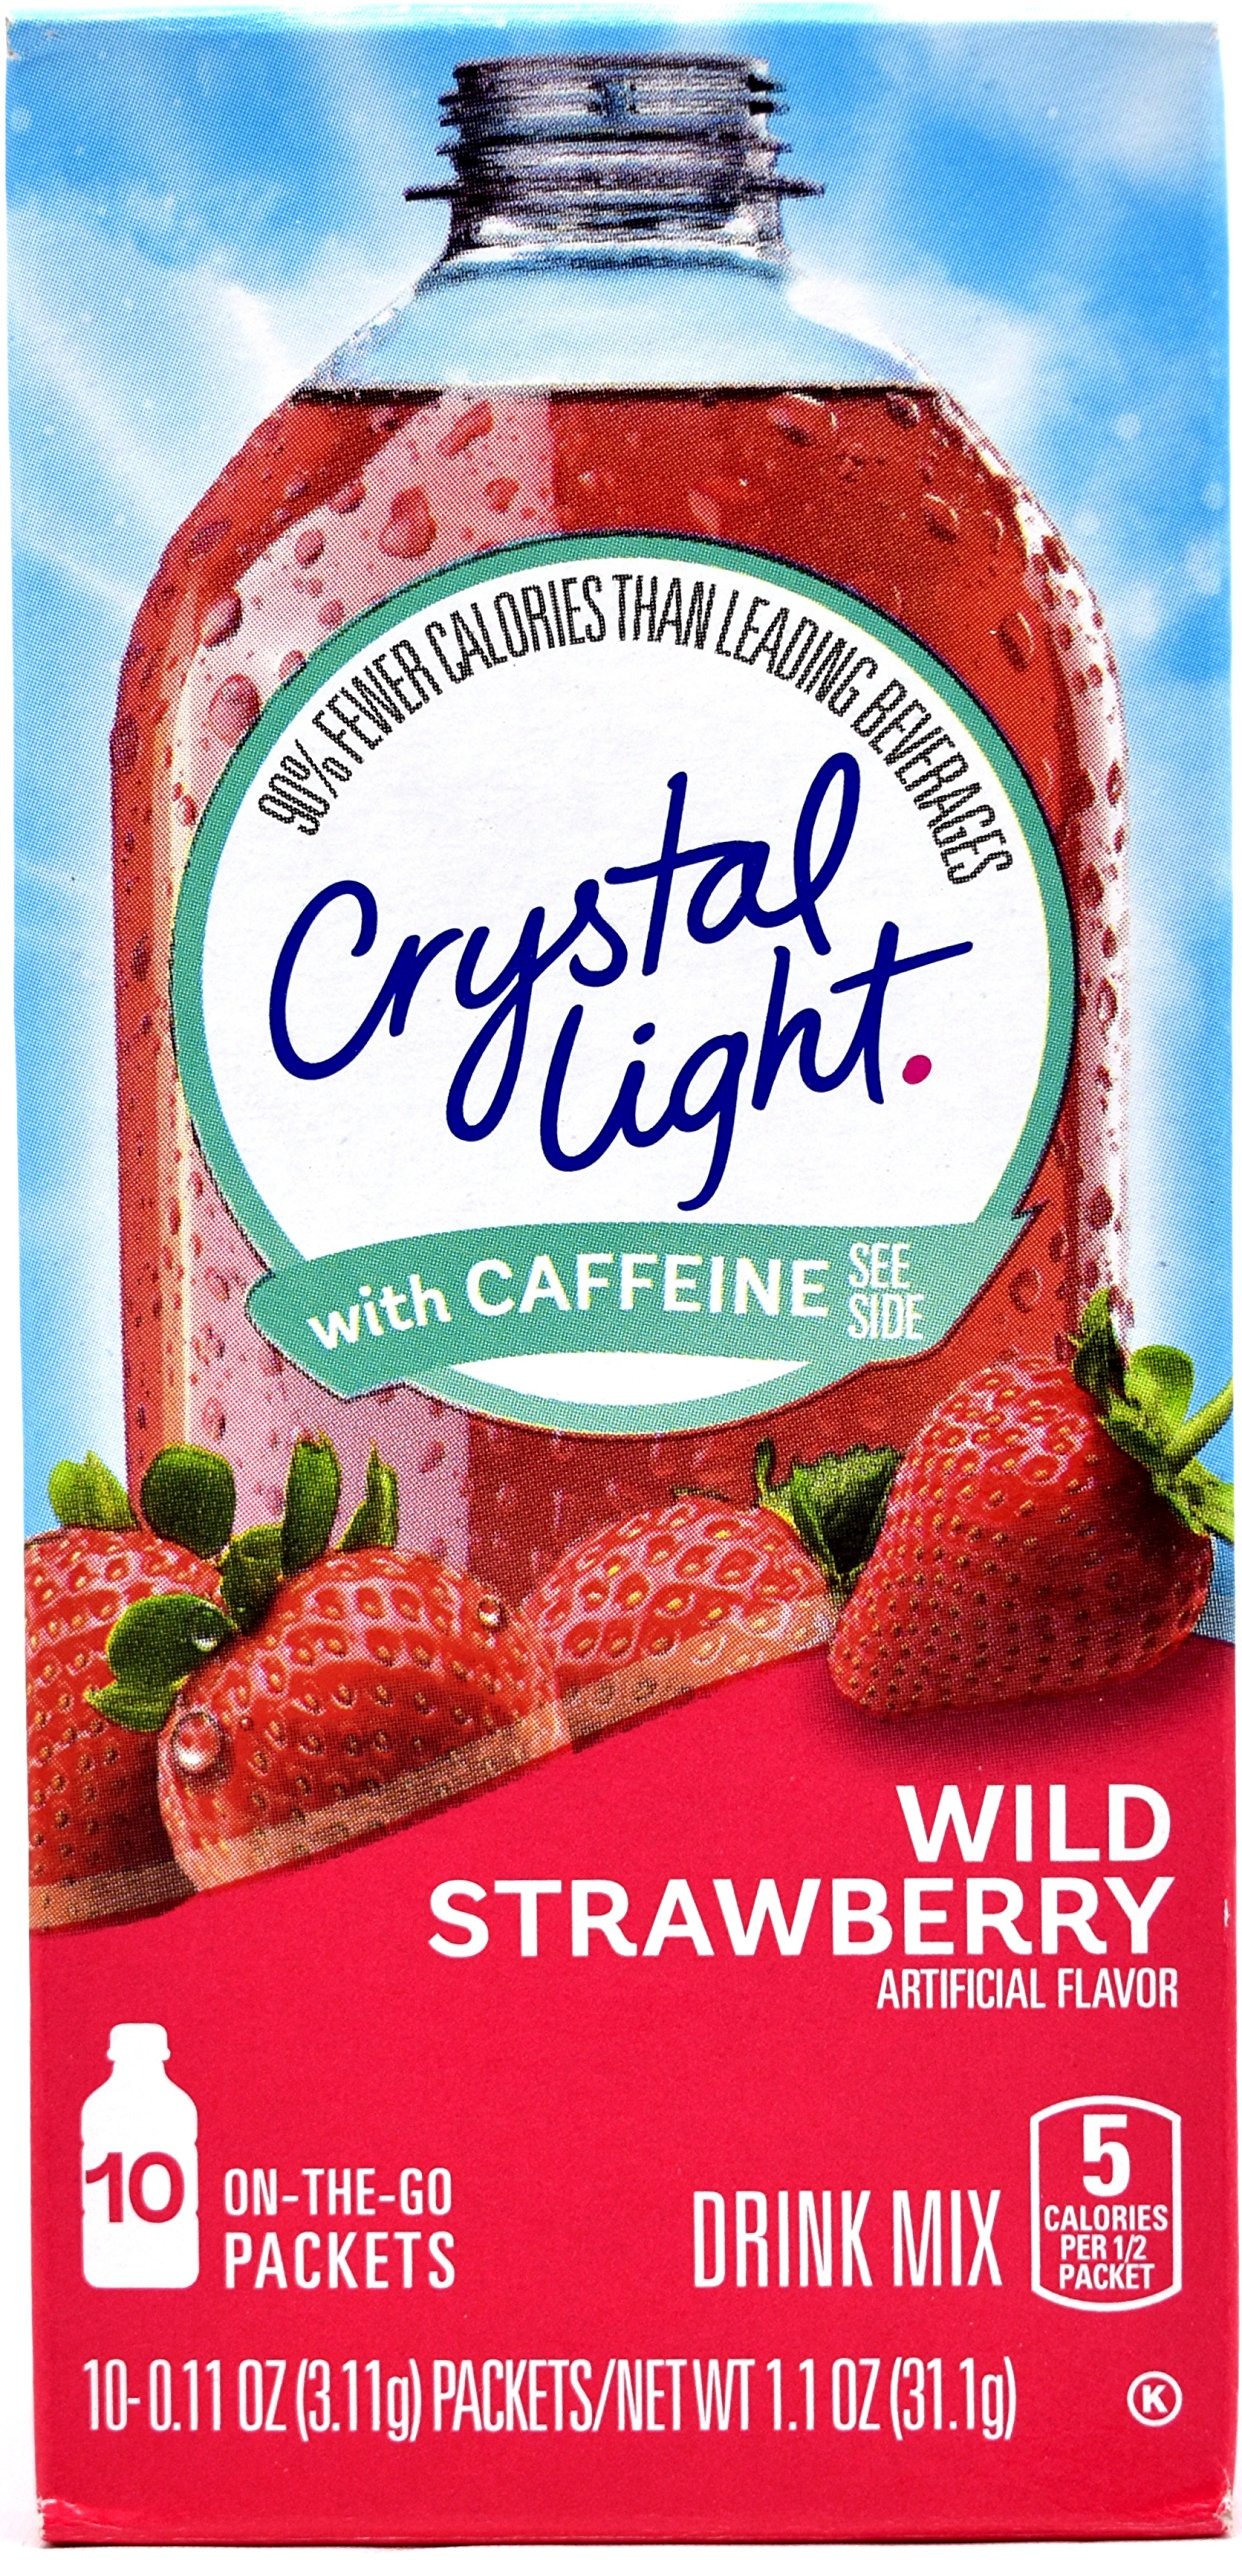
Item Name: Crystal Light On The Go Wild Strawberry With Caffeine Drink Mix, 10-Packet Box (Pack of 25)
Bullet Point 1: Each Box Contains 10 Individual Packets that You Mix with Up to 16.9 Fluid Ounces (500 ml) of Water
Bullet Point 2: Each 8 Ounce (237 ml) Serving Contains 5 Calories and 30 mg Caffeine (60 mg Caffeine Per Packet)
Bullet Point 3: Low in Sodium and Sugar Free
Bullet Point 4: Gluten Free and Kosher
Bullet Point 5: Crystal Light On The Go has 90% Fewer Calories than Leading Beverages
Product Description: Congrats! You just figured out how to make your sweet tooth happy without letting that afternoon slump slow you down. A perfect pick-me-up for long days or when you need a little boost to bring it. Rich luscious flavor and just enough caffeine. All for just 5 calories per serving.
Value: 25.0
Unit: count

Price: 3